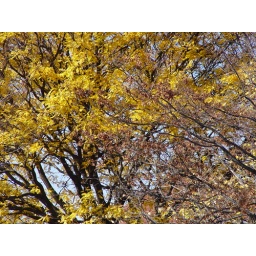
tree framed against the sky 5